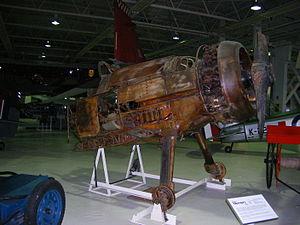
Le Gloster Gladiator est un avion de chasse biplan britannique de l'entre-deux-guerres. Il fut utilisé par la Royal Air Force et la Fleet Air Arm et fut exporté dans de nombreuses forces armées fin des années 1930. Ce fut le dernier chasseur biplan de la RAF. Bien que souvent opposé à des ennemis plus redoutables au cours des premiers jours de la Seconde Guerre mondiale, il s'acquitta assez bien des combats.